Abdula Bagamayev

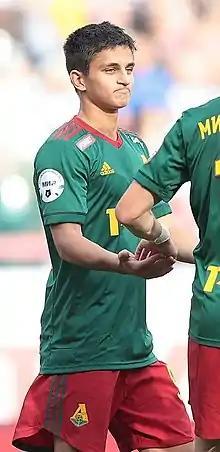
Bagamayev with Lokomotiv Moscow in 2022

Abdula Musayevich Bagamayev (born 18 October 2004) is a Russian footballer who plays as an attacking midfielder for Fakel Voronezh.